Esteban Beltré

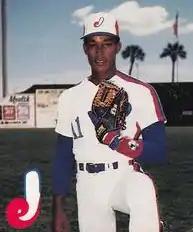
Beltré in 1988

Esteban Valera Beltré (born December 26, 1967) is a former shortstop in Major League Baseball who played for the Chicago White Sox (1991–1992), Texas Rangers (1994–1995) and Boston Red Sox (1996). He batted and threw right-handed.